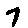
Label: 7